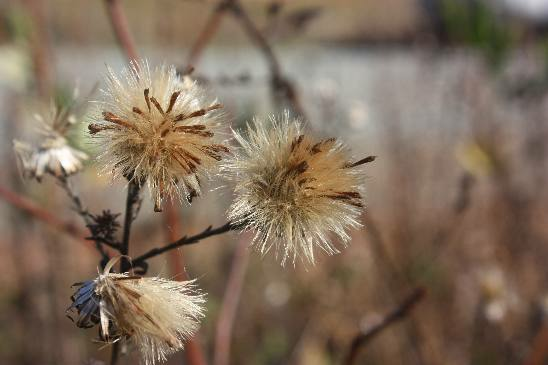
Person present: No